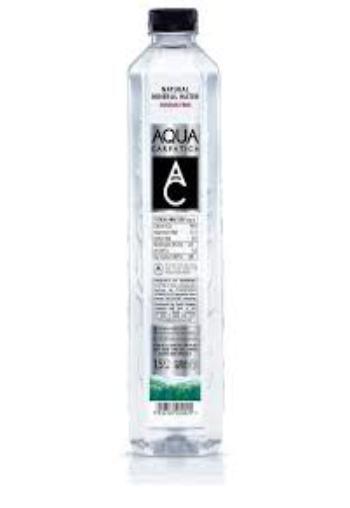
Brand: Aqua Carpatica
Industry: Food